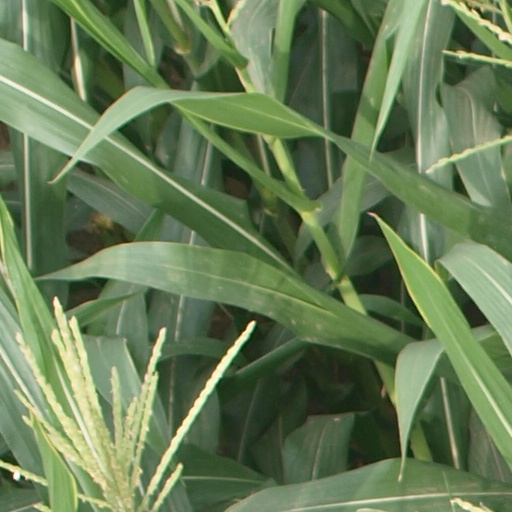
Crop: maize; corn